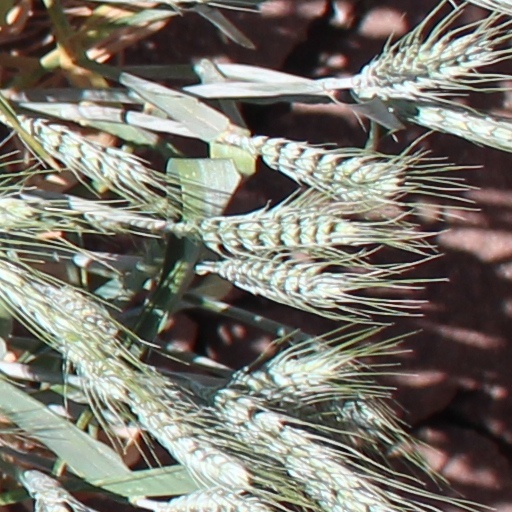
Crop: wheat